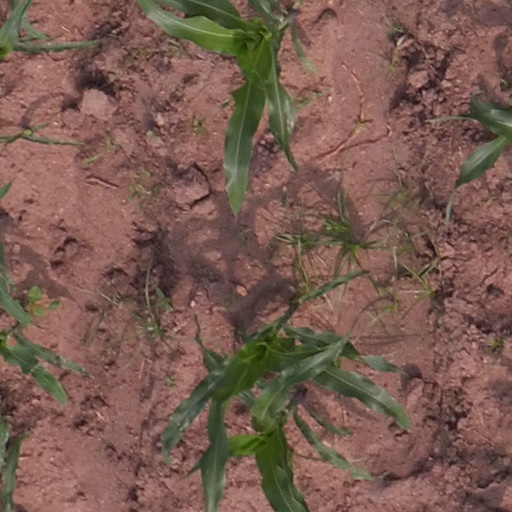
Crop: maize; corn